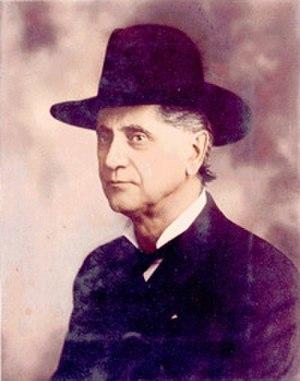
William Gladstone Steel est un journaliste américain connu pour avoir fait campagne pendant 17 ans pour que le Congrès des États-Unis désigne Crater Lake comme parc national. Steel est originaire de l'Ohio et a travaillé dans le secteur de la presse avant de devenir facteur.
Le mont Mazama, en anglais Mount Mazama, est un volcan endormi s'élevant à 2 484 mètres d'altitude au pic Hillman dans la chaîne des Cascades, au sein de l'Oregon, dans le Nord-Ouest des États-Unis. Il est occupé en son centre par une vaste caldeira abritant le Crater Lake, un lac de cratère qui forme la plus profonde étendue d'eau du pays, avec pratiquement 600 mètres. Il fait partie de l'arc volcanique des Cascades, issu de la zone de subduction de Cascadia, et se situe à la fois en marge de la province extensive de Basin and Range, raison pour laquelle il offre une variété de roches volcaniques aussi bien visqueuses qu'effusives : il se compose de rhyodacite, de dacite, d'andésite et d'andésite basaltique.